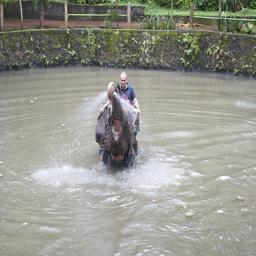
a man riding a spraying elephant in water
A couple of people riding an elephant in a lake.
A pair of people riding an elephant in the water.
An elephant is splashing in the water.
A MNA IS ON THE BACK OF AN ELEPHANT IN THE WATER